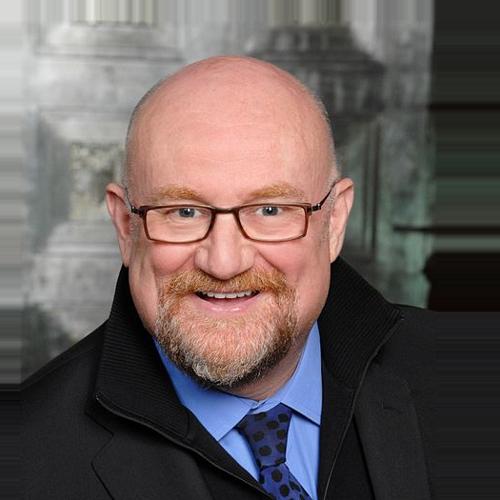
Age: 60